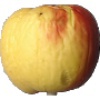
Label: red_yellow_apple